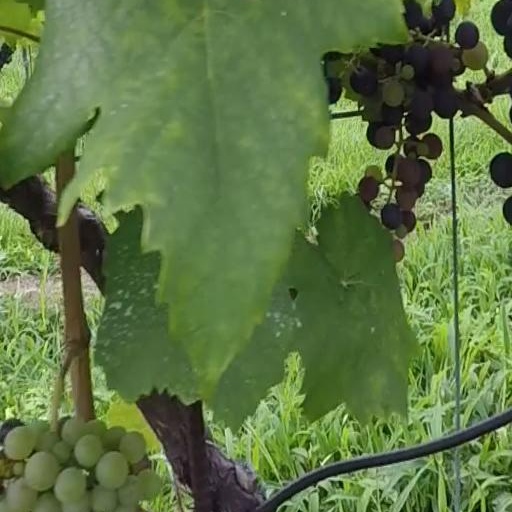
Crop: grape